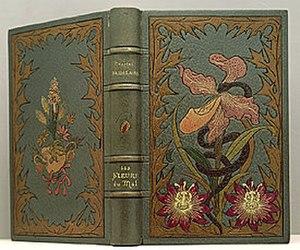
Auguste Poulet-Malassis, né le 16 mars 1825 à Alençon et mort le 11 février 1878 à Paris, est un éditeur et bibliographe français. Son nom est associé à celui de son ami Charles Baudelaire dont il édita Les Fleurs du mal.